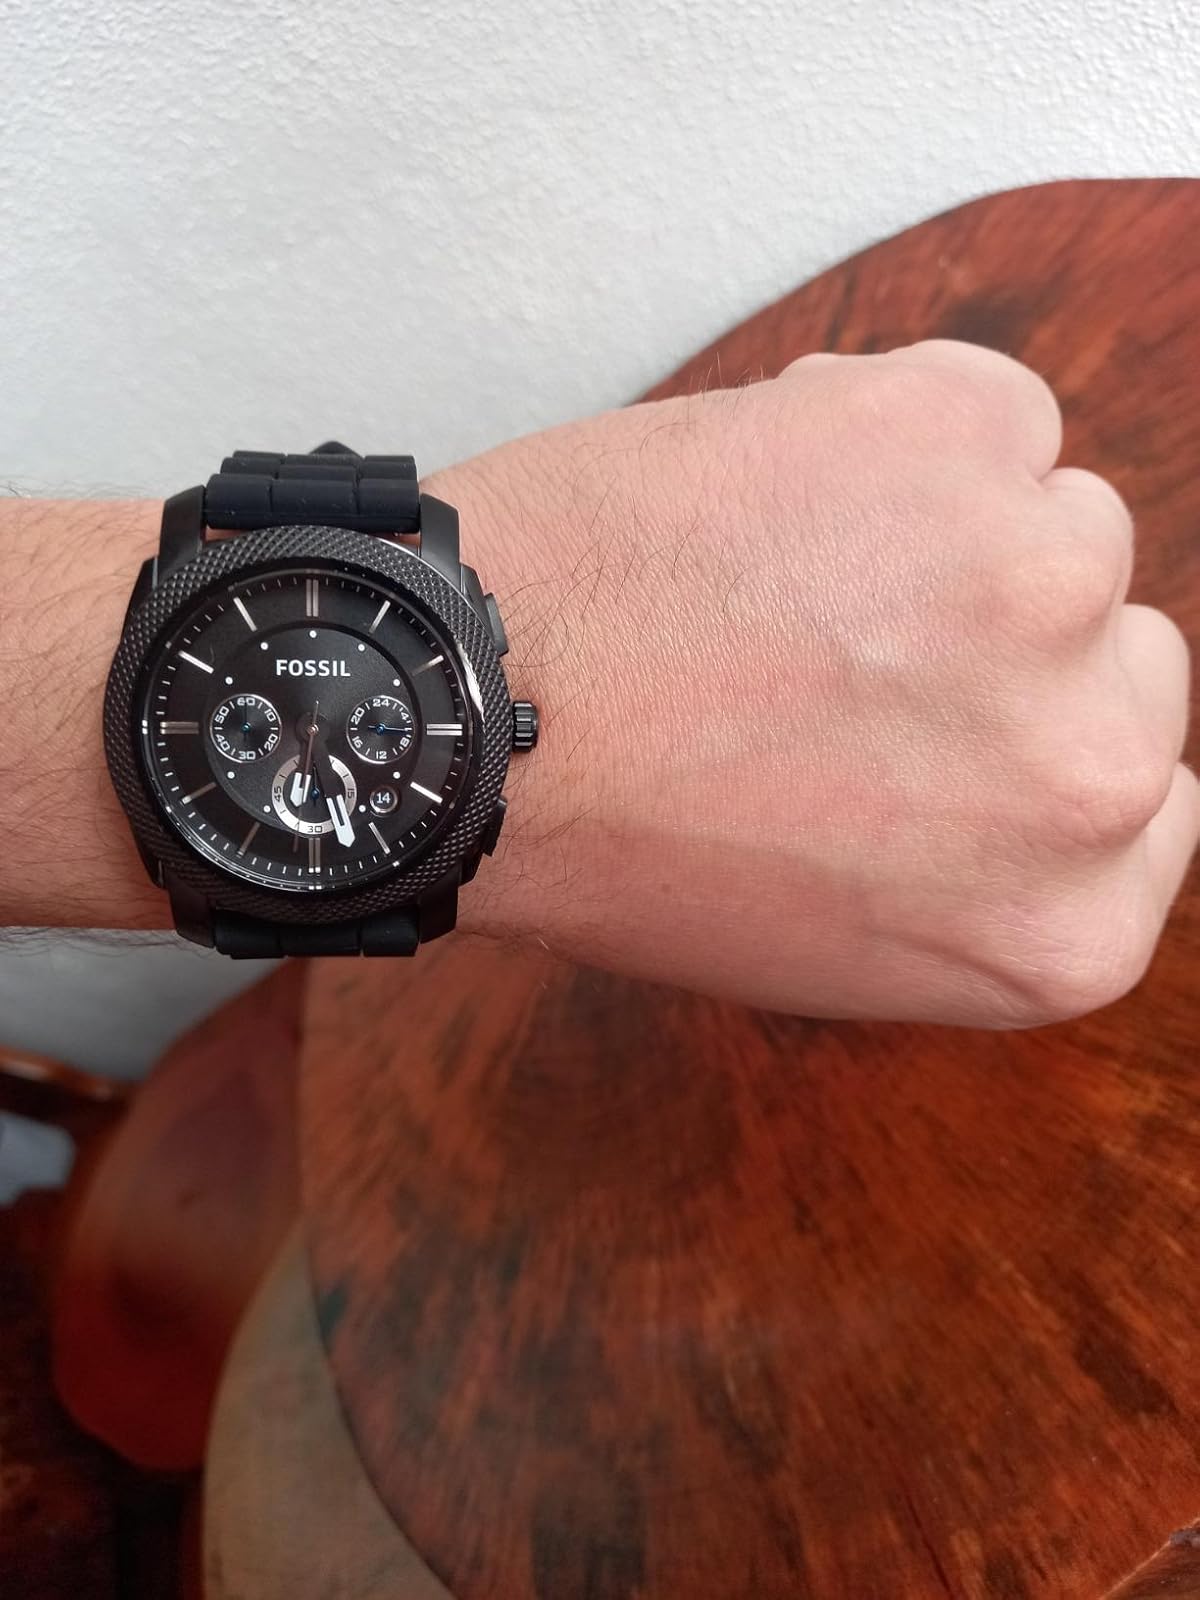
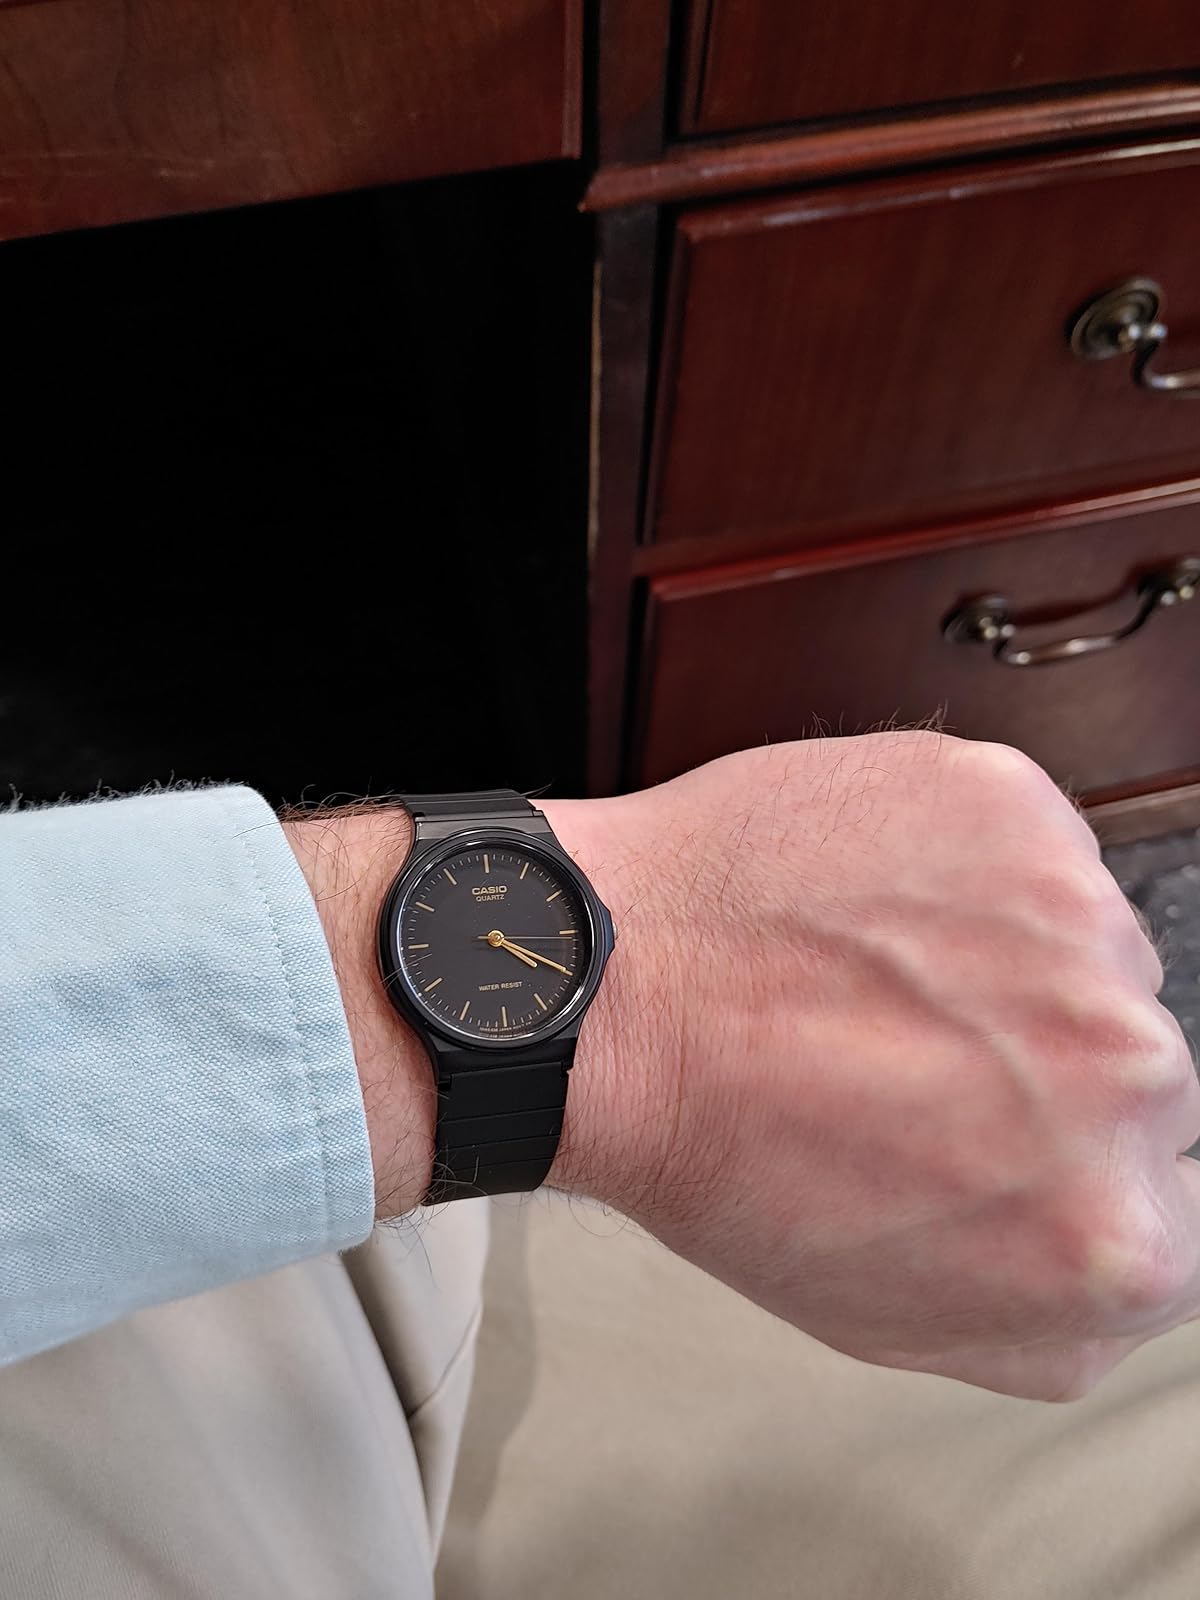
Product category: accessories_watch
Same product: no